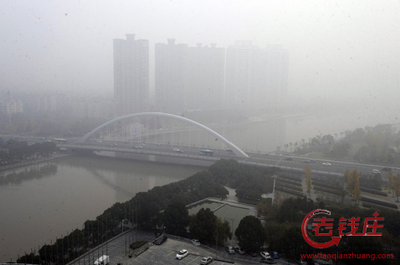
Weather: foggy or hazy